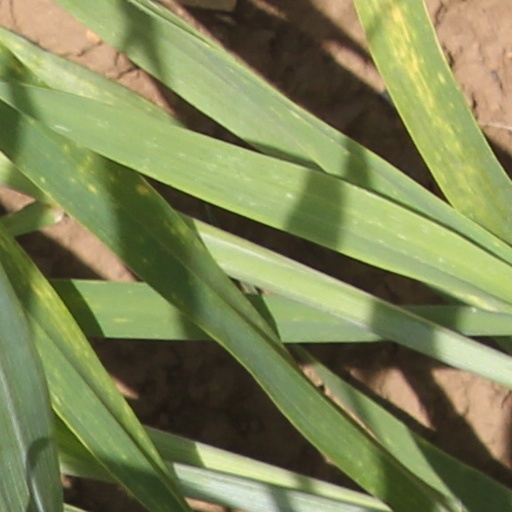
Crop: wheat